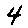
Label: 4